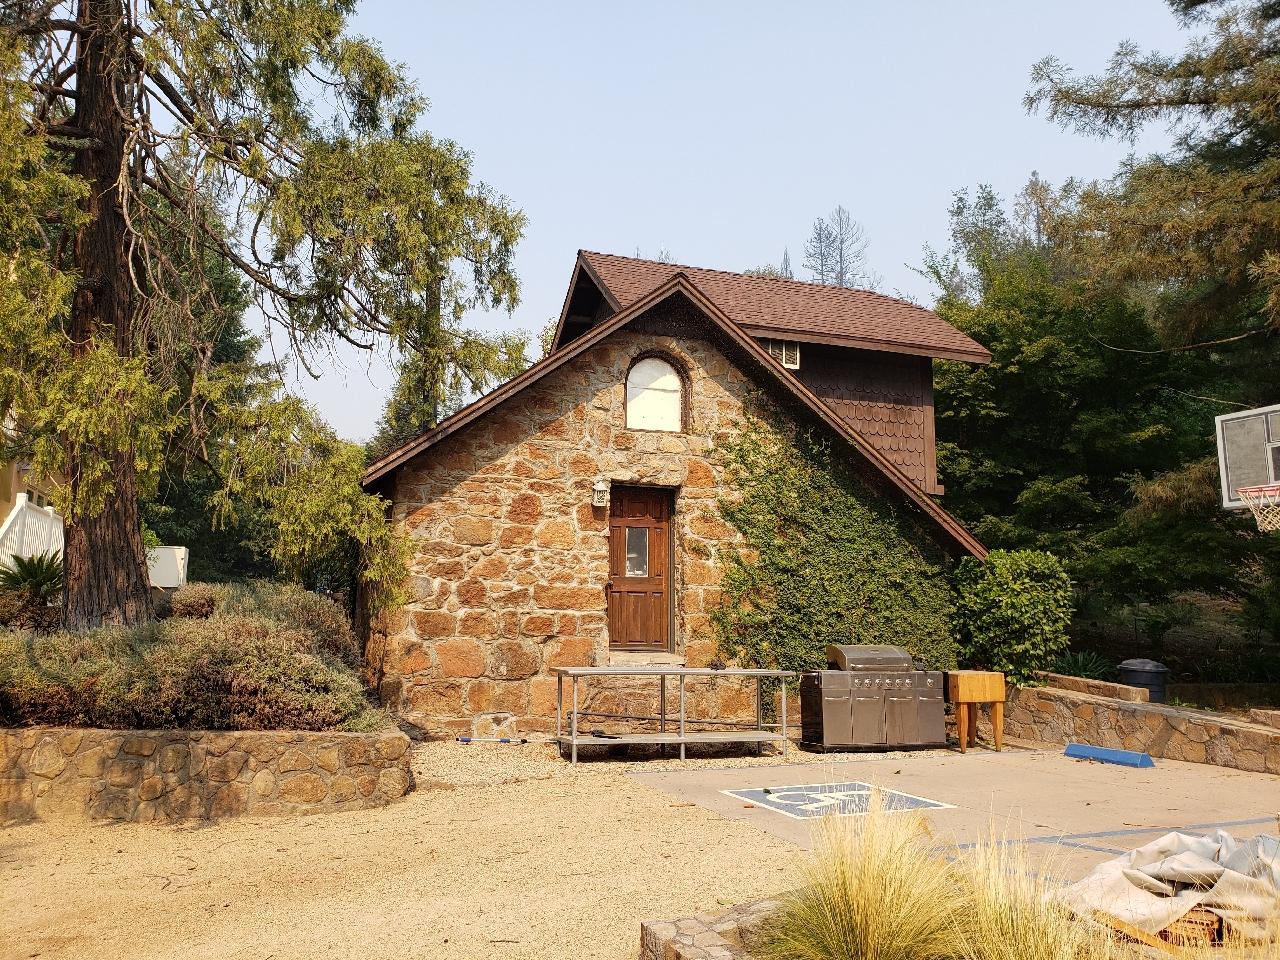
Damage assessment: no_damage